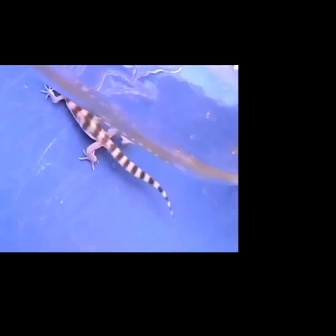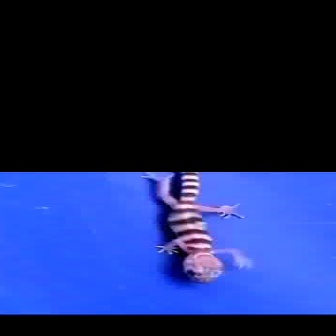
  Please identify the target specified by the bounding box [39,82,173,216] in the first image and locate it in the second image. Return the coordinates in [x_min,y_min,x_max,y_max] format.
Answer: [139,171,250,282]